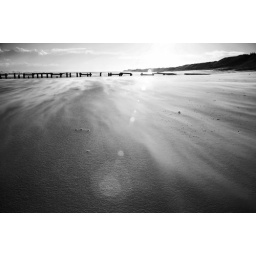
really eerie beach not a soul on it strong winds blowing the sand from underneath your feet.